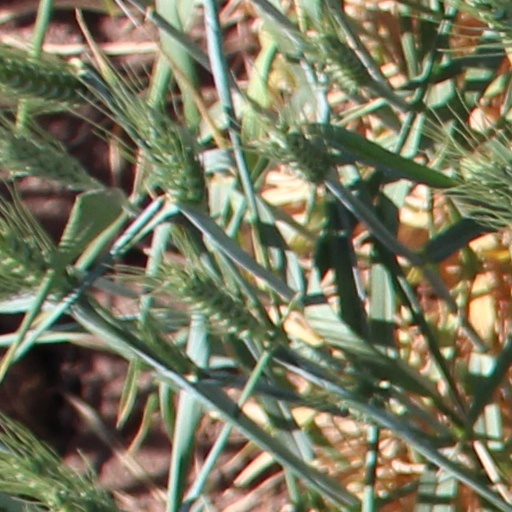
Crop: wheat